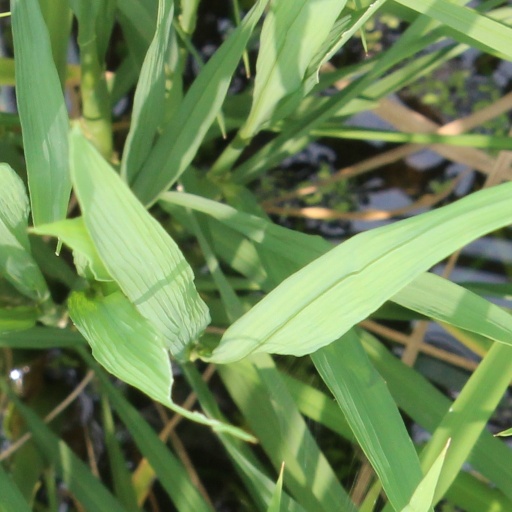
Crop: rice